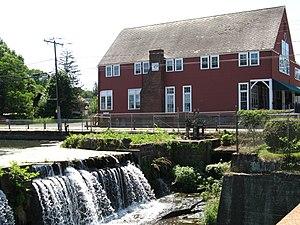
East Windsor est une ville située dans le comté de Hartford, dans l'État du Connecticut. Lors du recensement de 2010, East Windsor avait une population totale de 11 162 habitants.